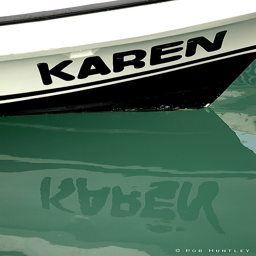
a boat named person by person , via photo sharing website